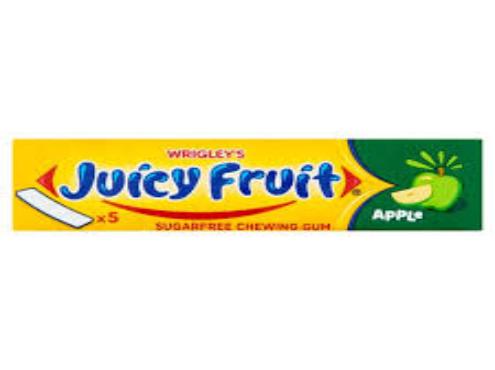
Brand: Juicy Fruit
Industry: Food